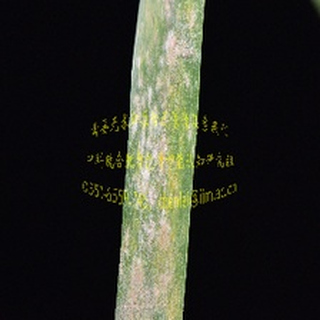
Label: wheat_mildew